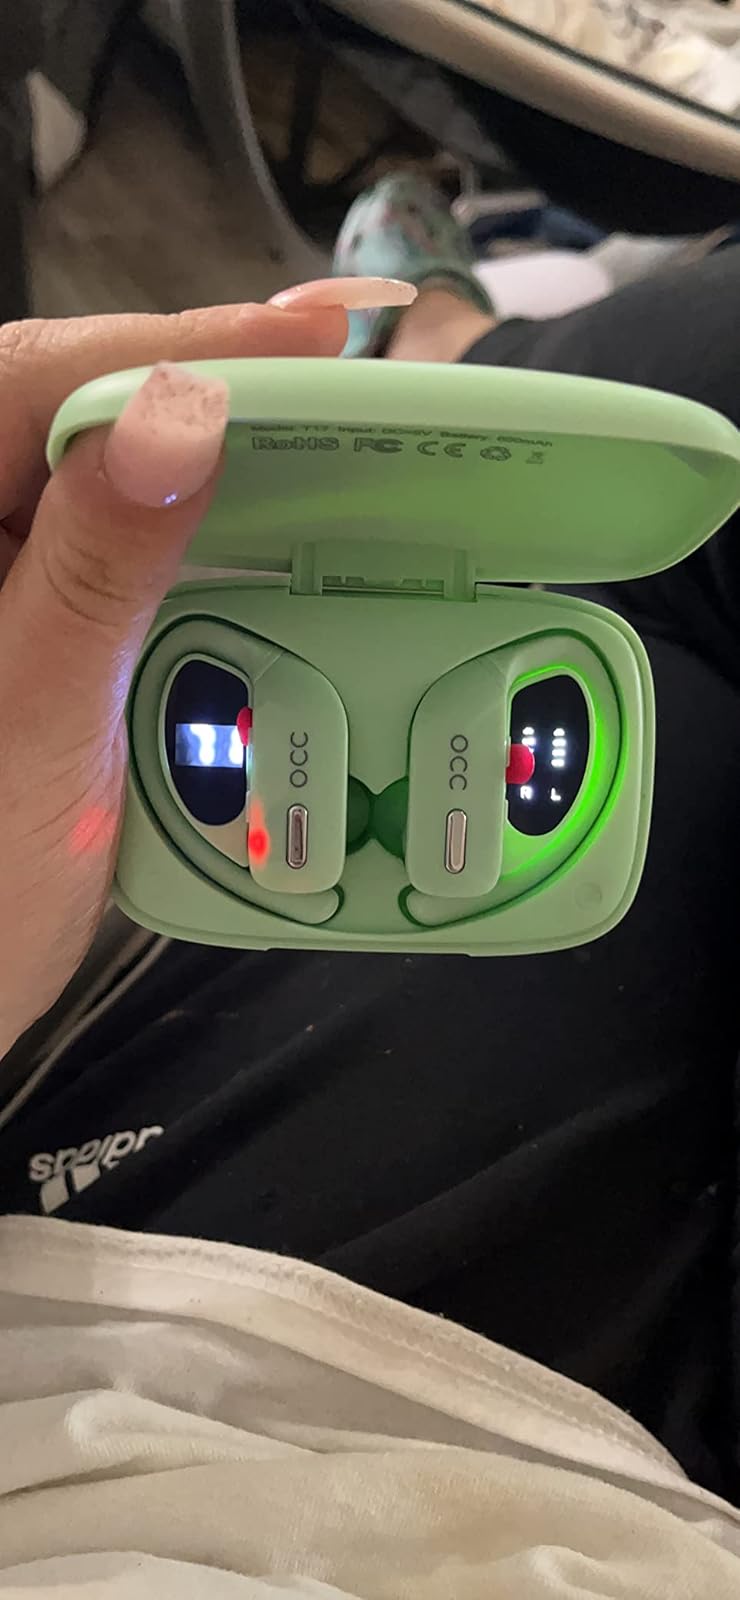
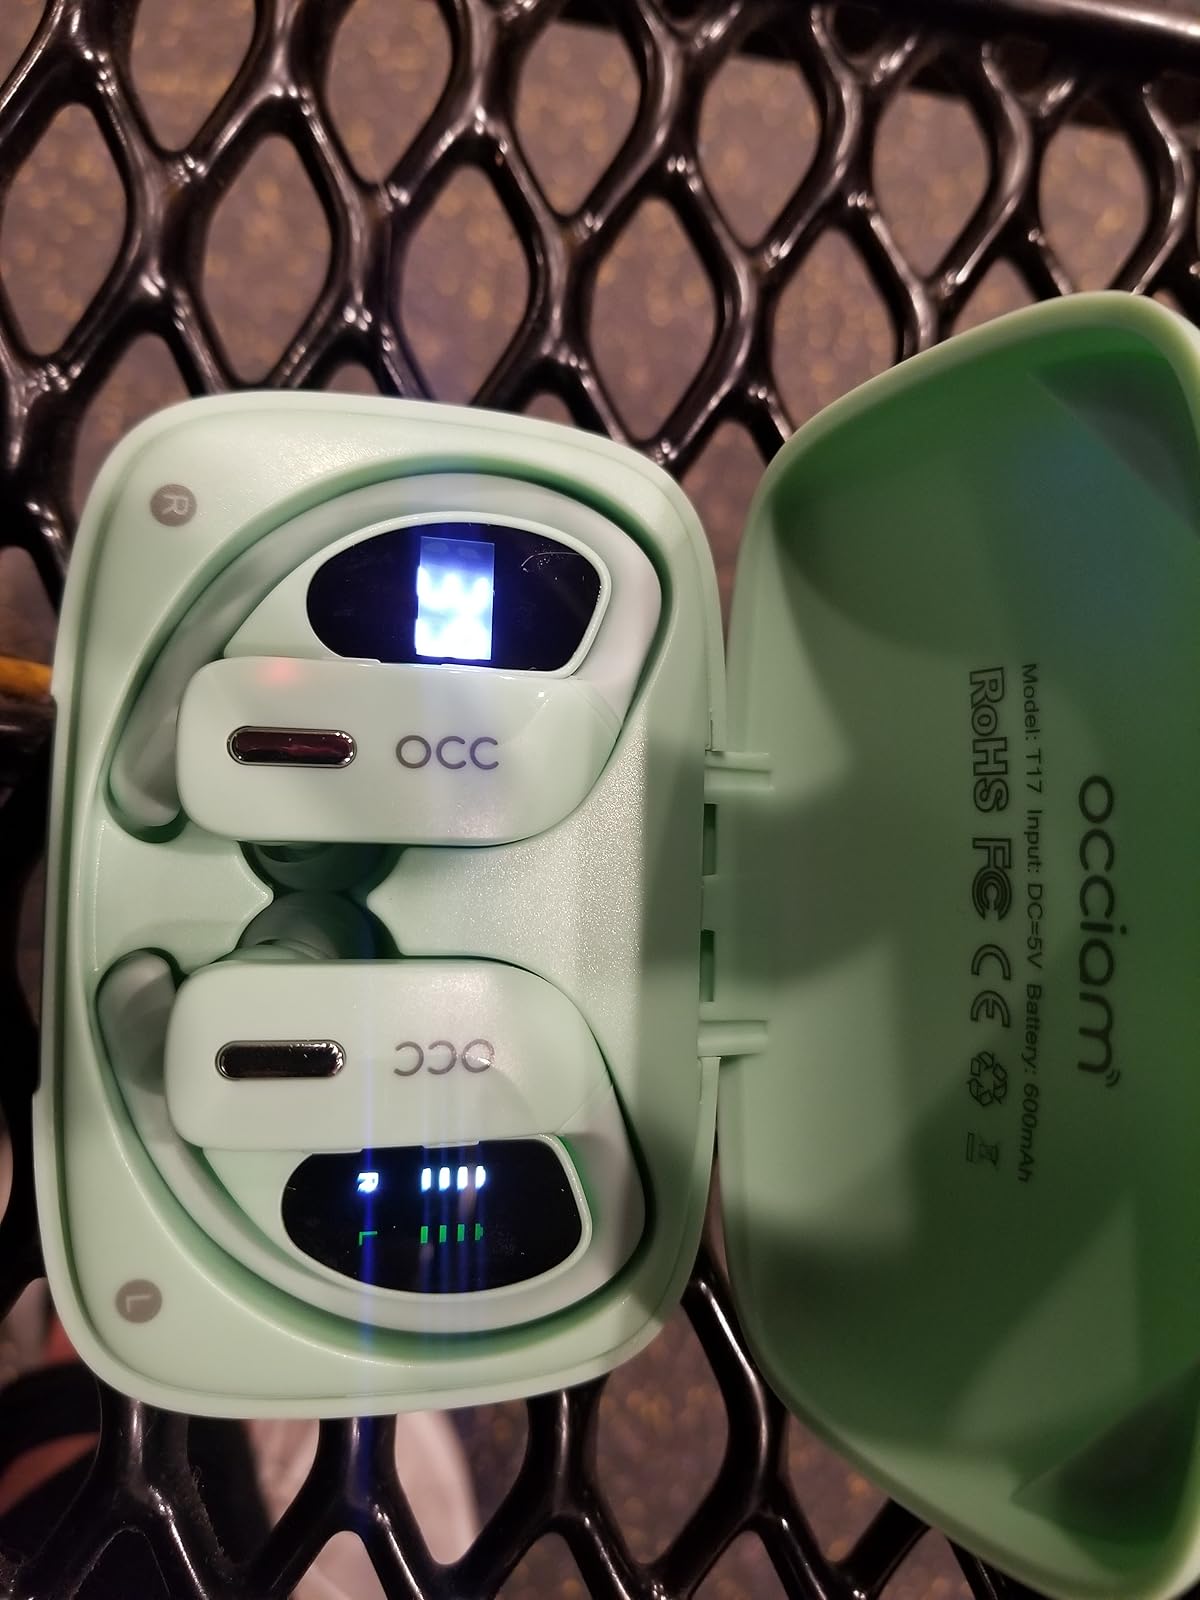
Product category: earbuds
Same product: yes